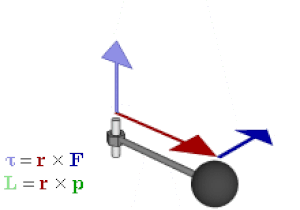
En mécanique classique, le moment cinétique ou moment angulaire d'un point matériel M par rapport à un point O est le moment de la quantité de mouvement par rapport au point O, c'est-à-dire le produit vectoriel :